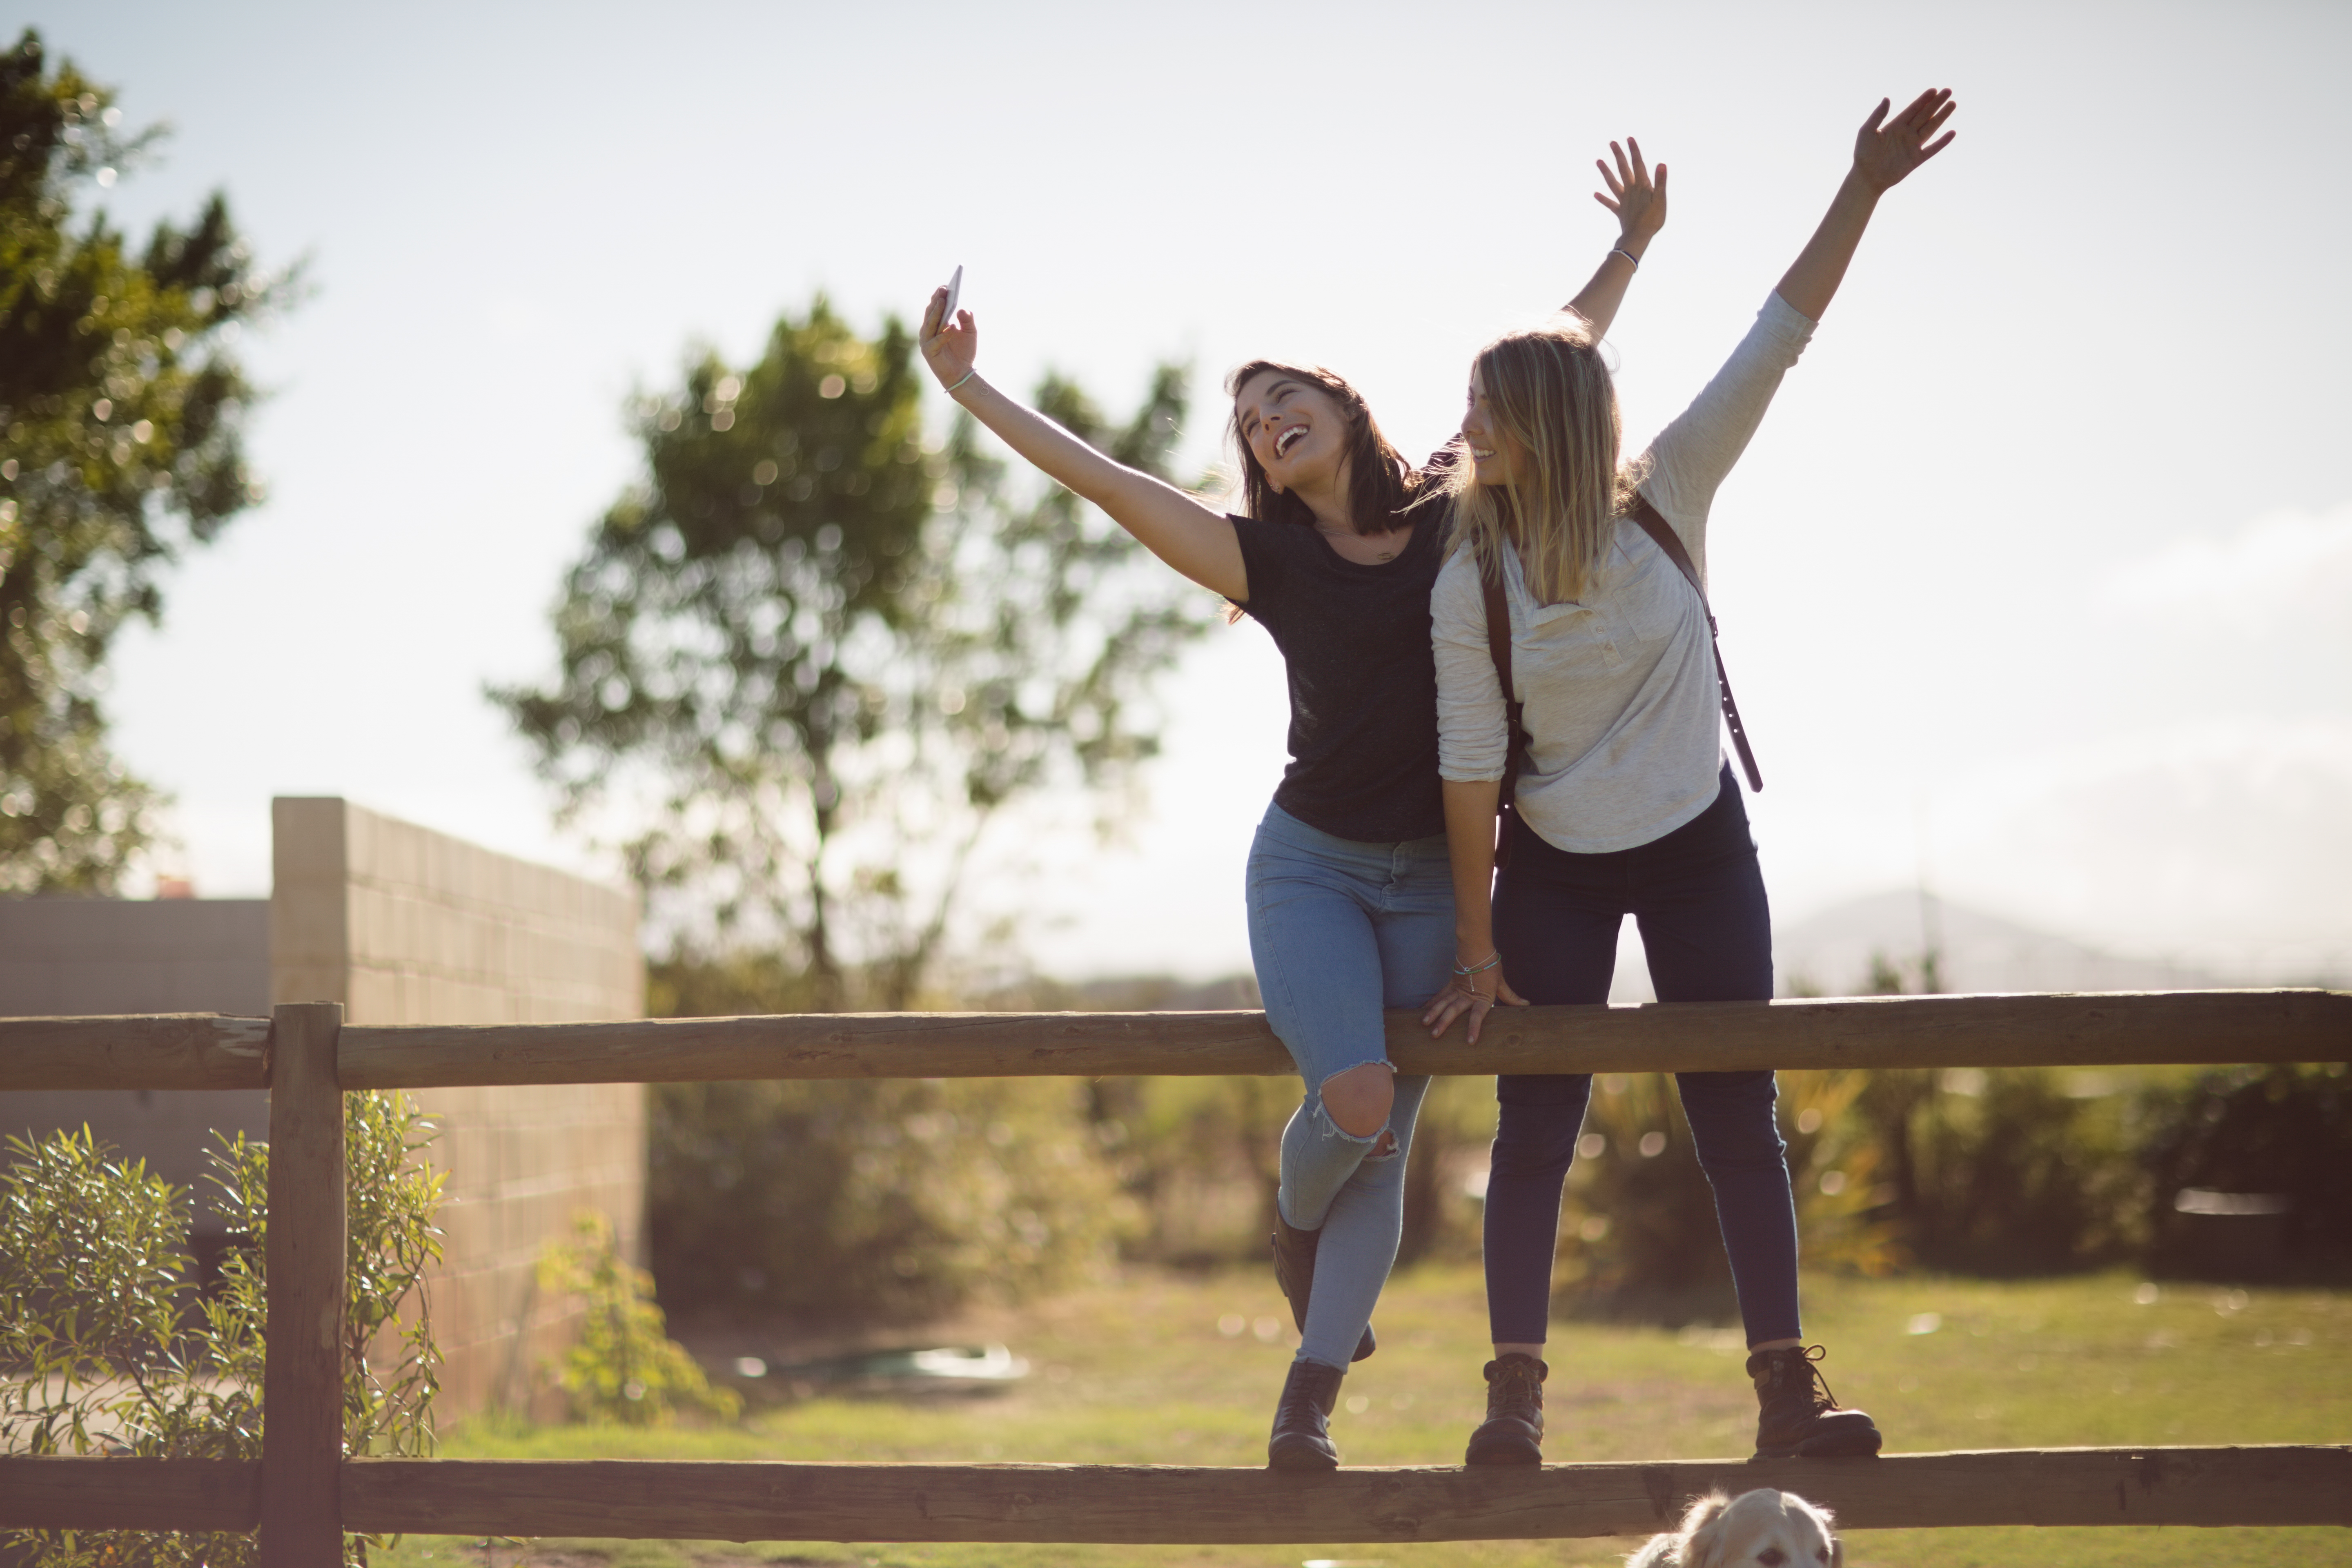
young adult, woman, female, caucasian, outdoors, friend, friendship, sunny, summer, summertime, sunlight, farm, farmland, agriculture, countryside, rural, casual clothing, backpack, holding, smiling, happy, cheerful, enjoyment, fun, joy, pose, posing, selfie, photographing, memories, mobile phone, cellphone, phone, wireless technology, communication, connection, wood, wooden, fence, animal, dog, together, bonding, leisure, lifestyle, modern, youth, nature, vacation, holiday, Weekend Activity, carefree, freedom, balance, facial expression, sky, jumping, smile, tree, photography, footwear, grass, gesture, plant, recreation, cheering, tourism